Da Doo Ron Ron

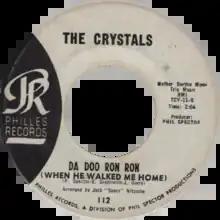
One of side-A labels of the US single

"Da Doo Ron Ron (When He Walked Me Home)" is a song written by Jeff Barry, Ellie Greenwich and Phil Spector. It first became a popular top five hit single for the American girl group the Crystals in 1963. American teen idol Shaun Cassidy recorded the song in 1977 and his version hit number one on the "Billboard" Hot 100 chart. There have also been many other cover versions of this song, including one by the songwriters Jeff Barry and Ellie Greenwich themselves, performing as the Raindrops.